Marco Mosquera

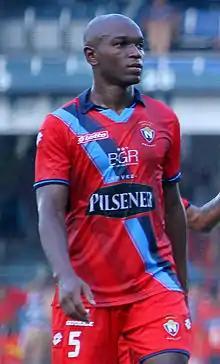
Mosquera playing for El Nacional in 2015

Marco Roberto Mosquera Borja (born December 3, 1984) is an Ecuadorian footballer who plays as a midfielder for 9 de Octubre.